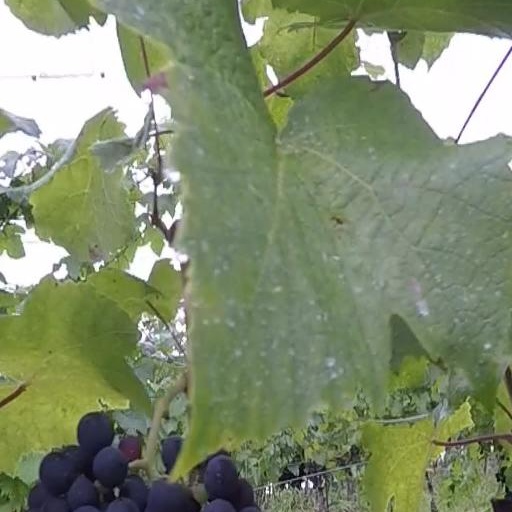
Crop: grape